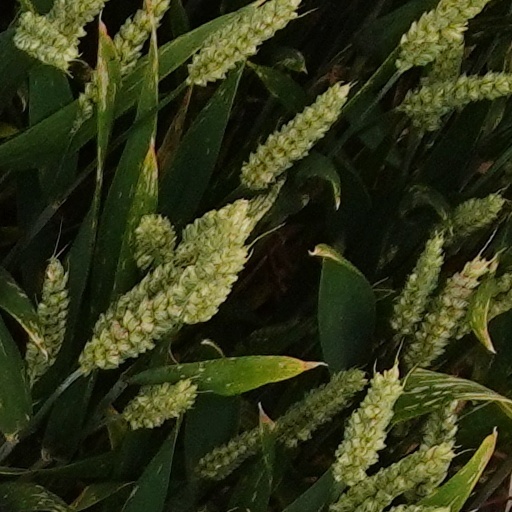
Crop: wheat